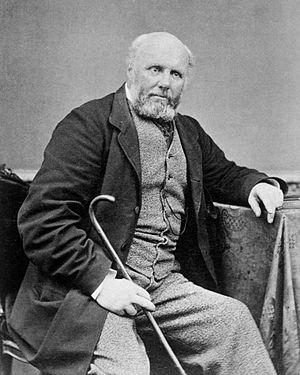
Alfred Domett CMG, né le 20 mai 1811 à Londres et mort le 2 novembre 1887 à Londres également, est un écrivain et homme d'État britannico-néo-zélandais. Il est brièvement le quatrième premier ministre de Nouvelle-Zélande, de 1862 à 1863. S'il n'est qu'un dirigeant politique médiocre, dont les quinze mois à la tête du gouvernement sont marquées par sa volonté brutale d'accaparer des terres maori, cette période est une parenthèse dans sa carrière d'administrateur colonial, où il s'avère « excelle[nt] ».